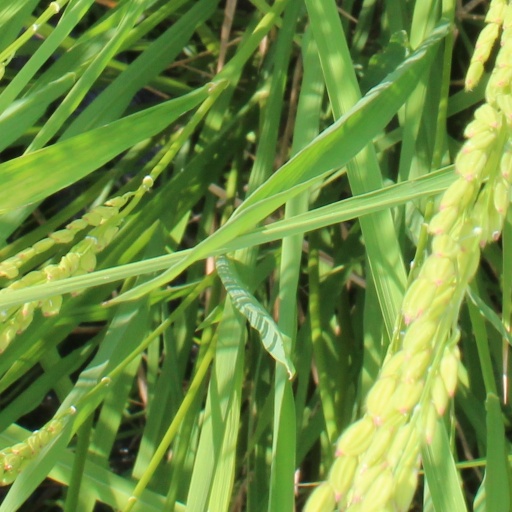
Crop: rice